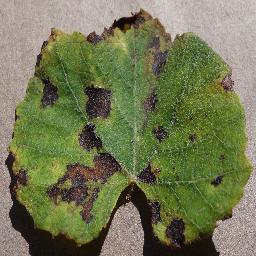
Label: Grape___Leaf_blight_(Isariopsis_Leaf_Spot)